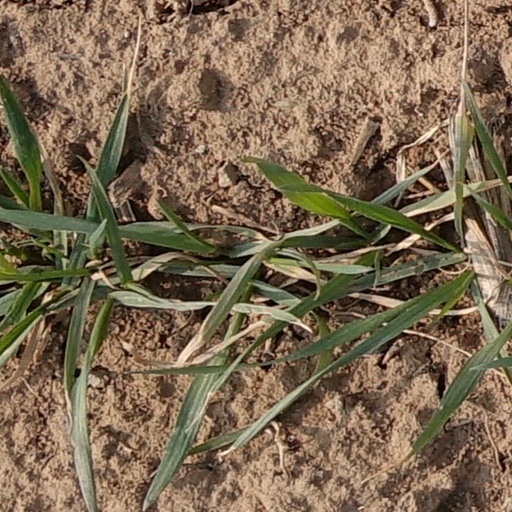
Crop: wheat